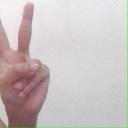
अक्षर: क